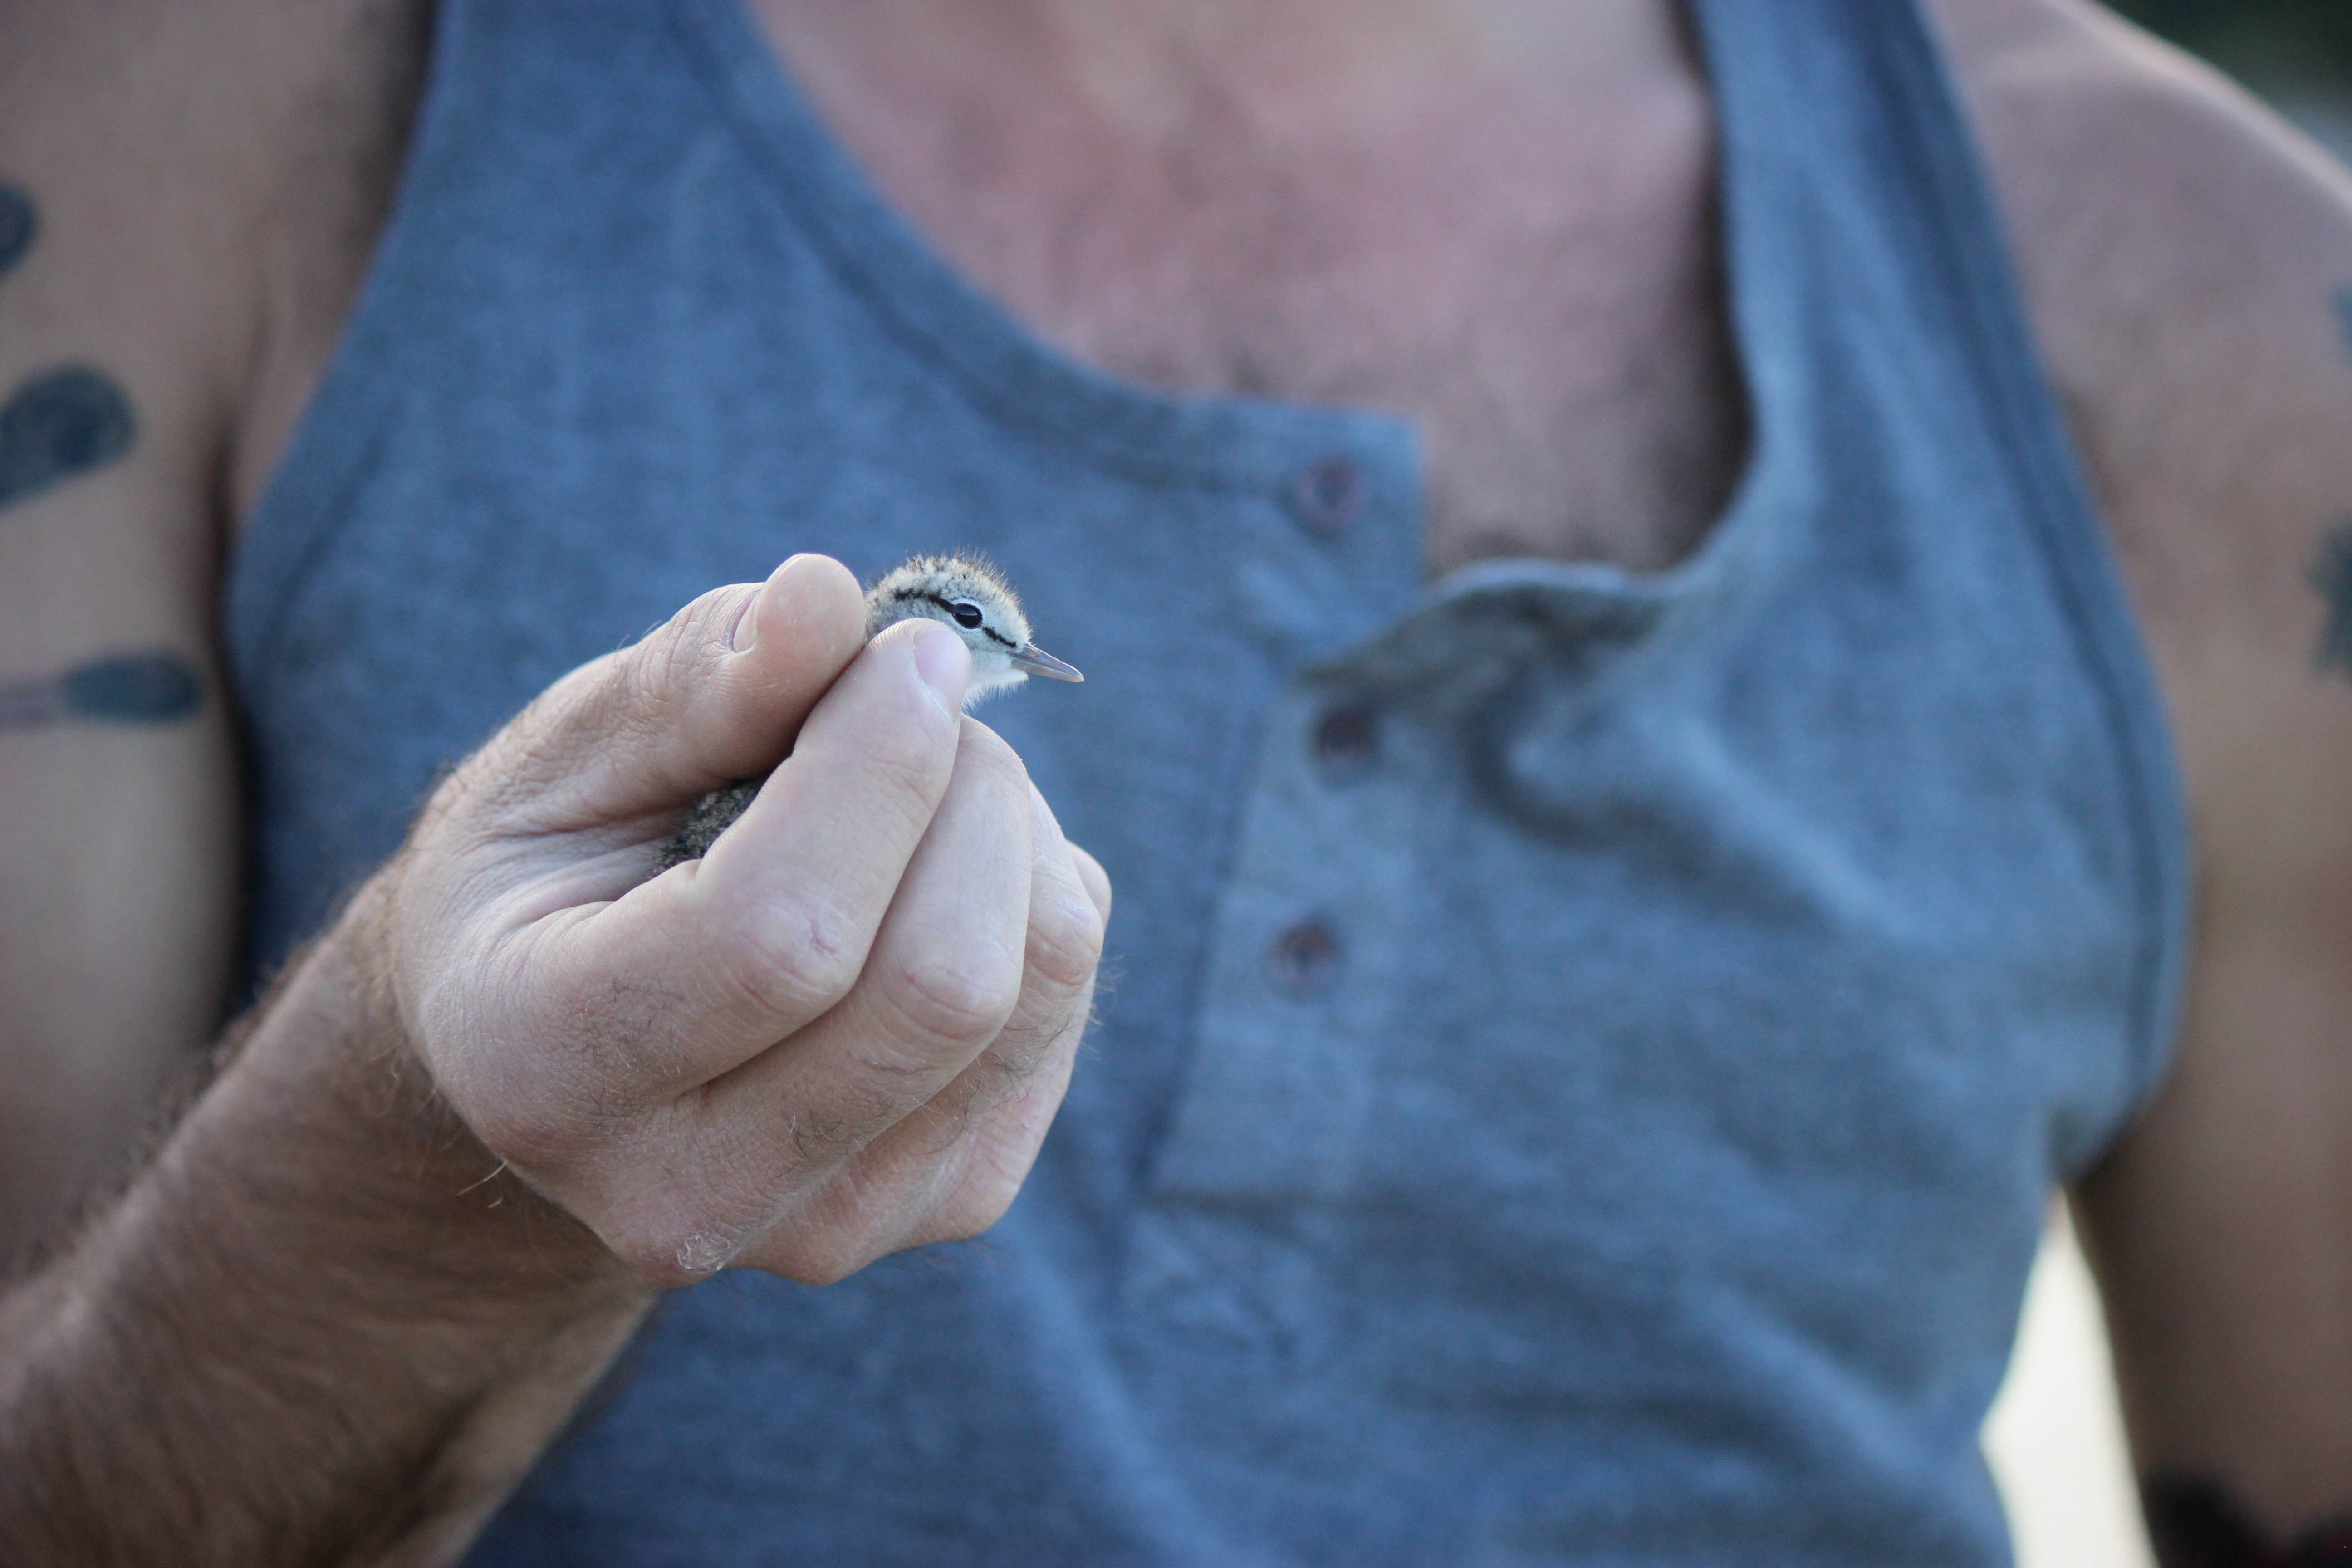
hand, leg, finger, blue, arm, muscle, human body, skin, organ, sense